Zev Wolfson

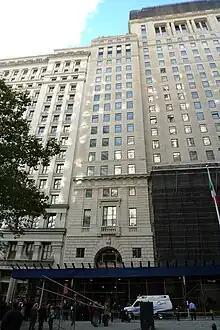
The Cunard Building at 25 Broadway in Lower Manhattan

Wolfson started developing real estate in the 1960s, eventually building skyscrapers in Manhattan's financial district. His first major project was One State Street Plaza, a 33 story, Class A skyscraper located at the southern tip of Manhattan. It was completed in 1969 and renovated in 1995. In 1979, he acquired the iconic Cunard Building, one of Lower Manhattan's architectural gems. In the 1970's he started to leverage his assets to invest in hedge funds and private equity. During the following years his wealth grew rapidly, eventually cycling hundreds of millions of dollars. Some of those he invested with in his early days include legendary financiers Carl Icahn, Julian Robertson and Michael Steinhardt as well as funds such as KKR, Apollo Global Management and The Blackstone Group.